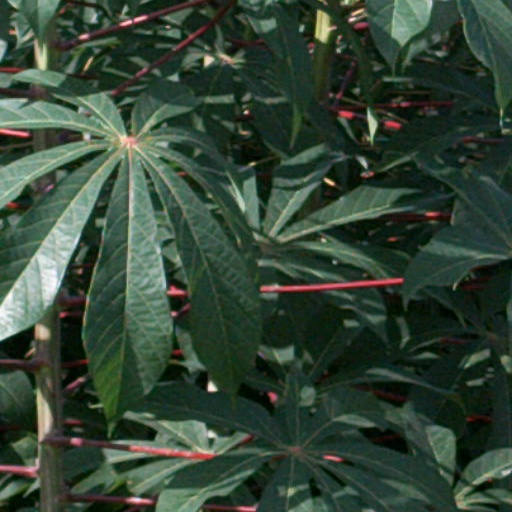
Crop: cassava